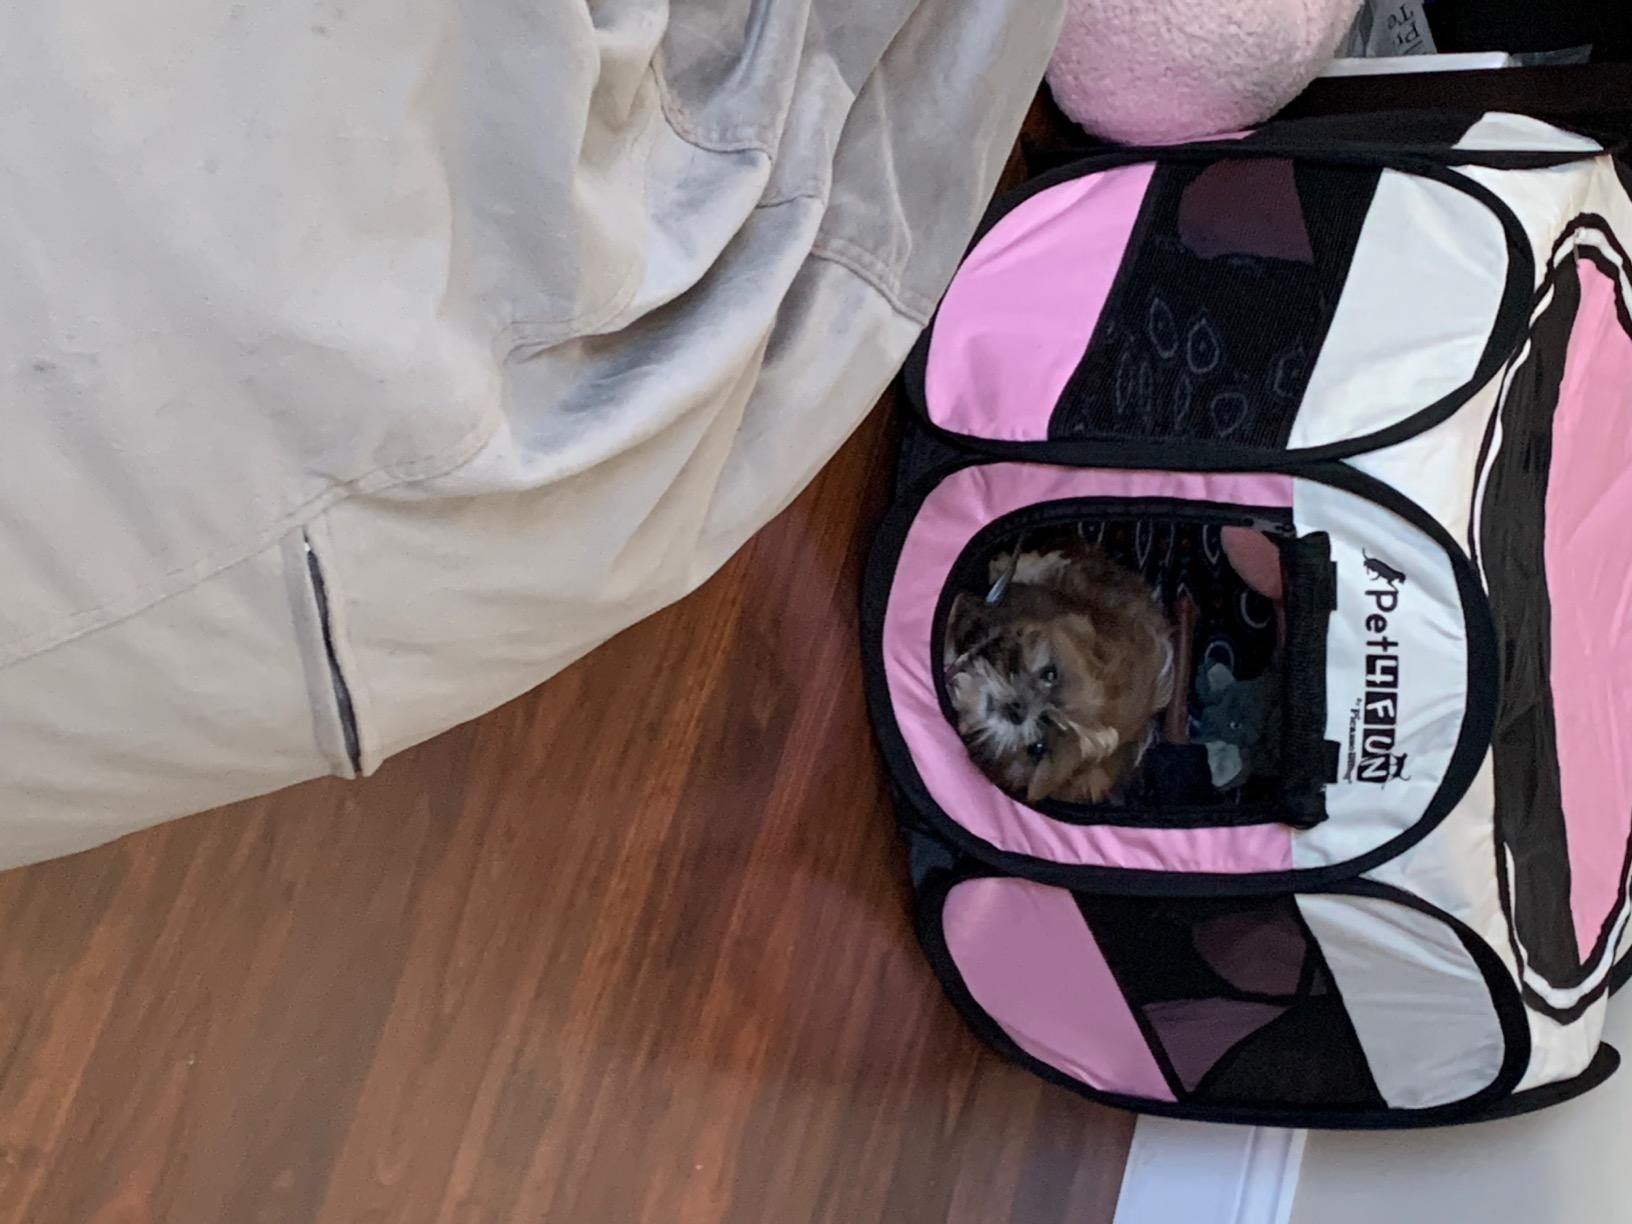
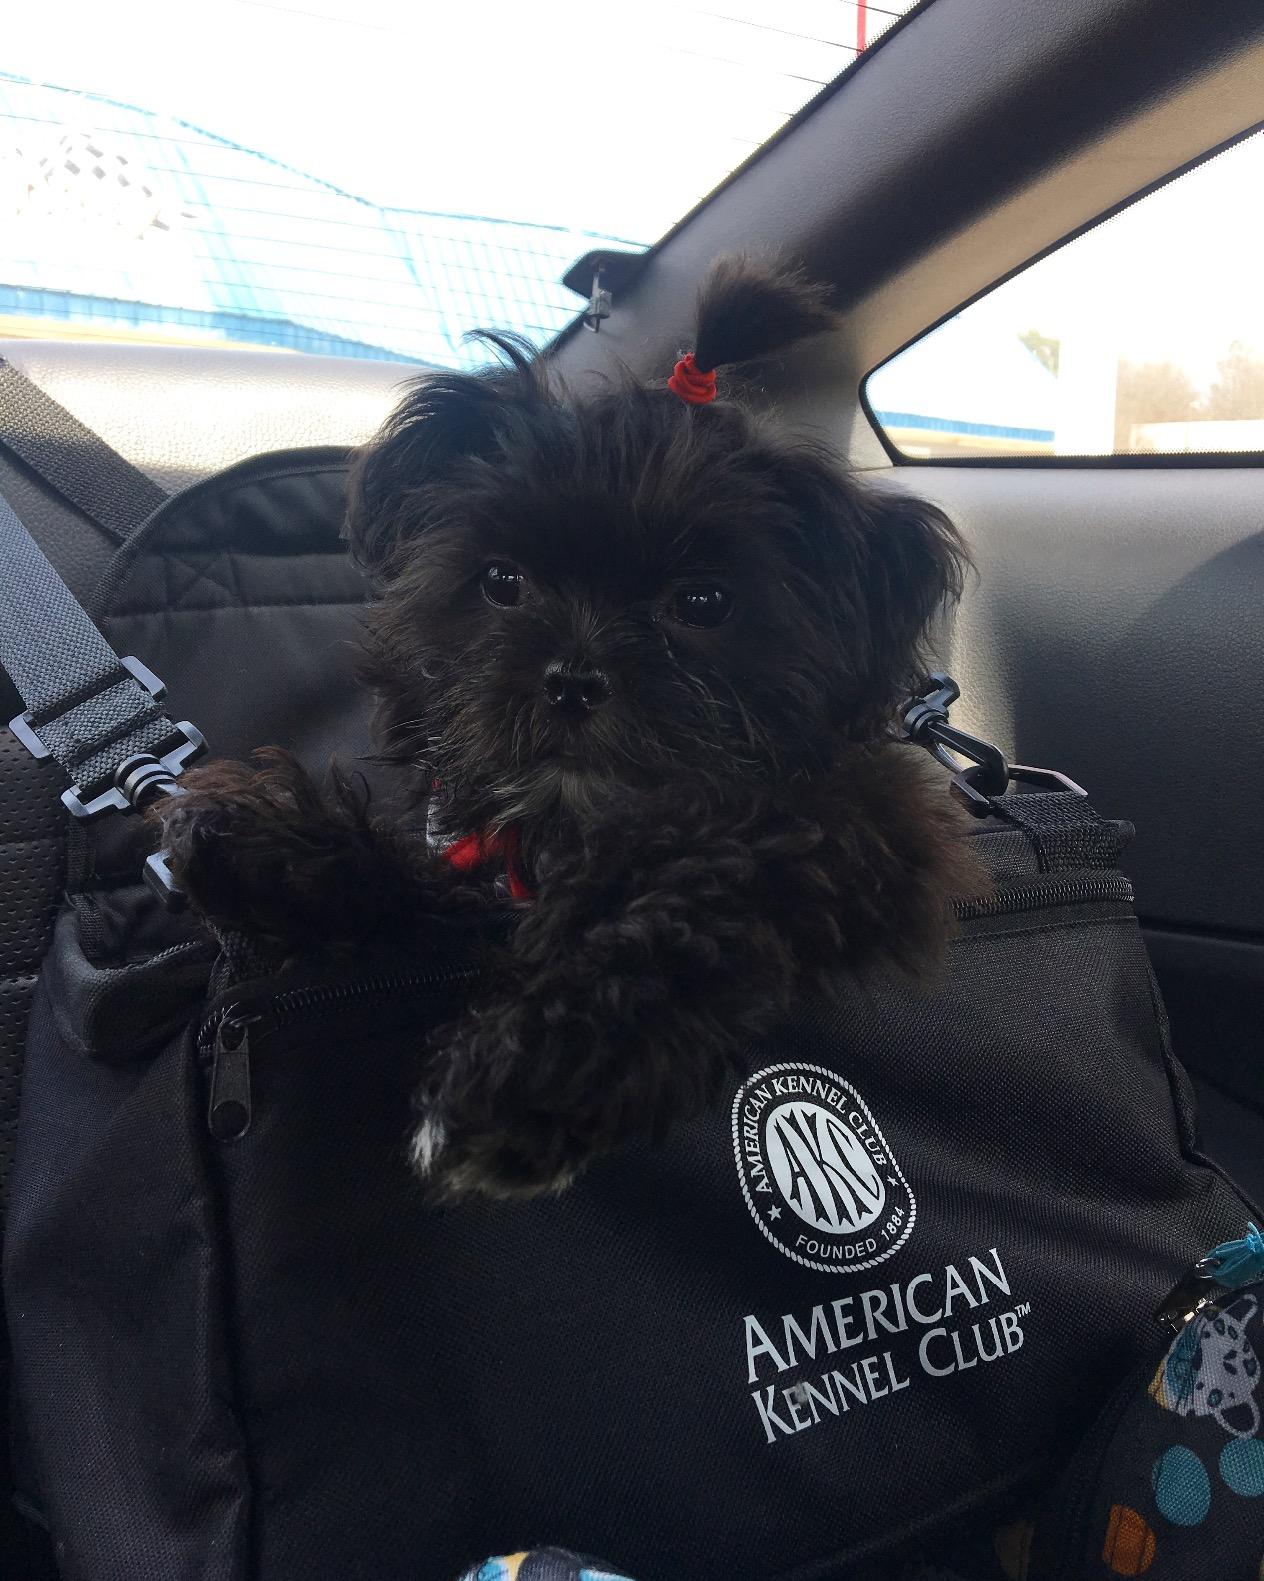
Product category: items_kennel
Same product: no